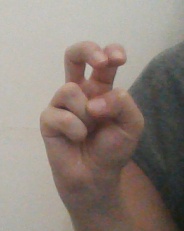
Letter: toot